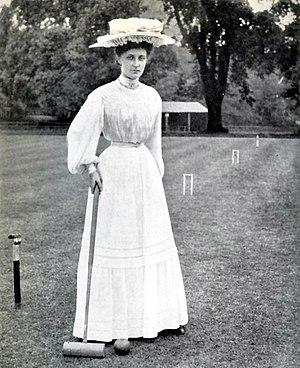
Nina Edith Coote est une joueuse de croquet irlandaise.